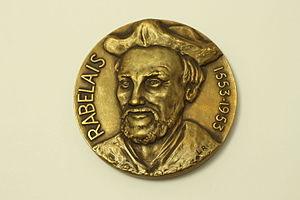
Médaille à l'effigie de François Rabelais
François Rabelais est un écrivain français humaniste de la Renaissance, né à la Devinière à Seuilly, près de Chinon.